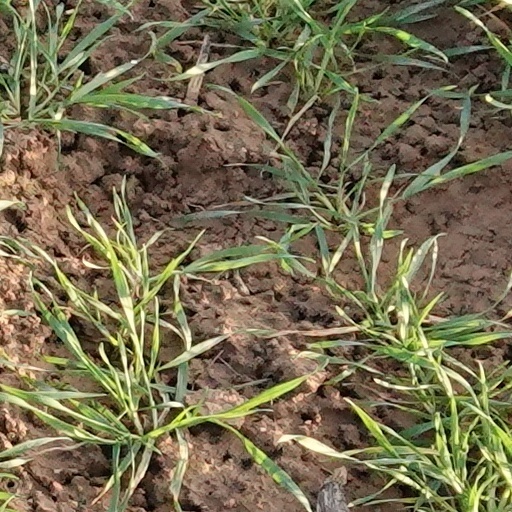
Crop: wheat